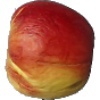
Label: Apple Red Yellow 1